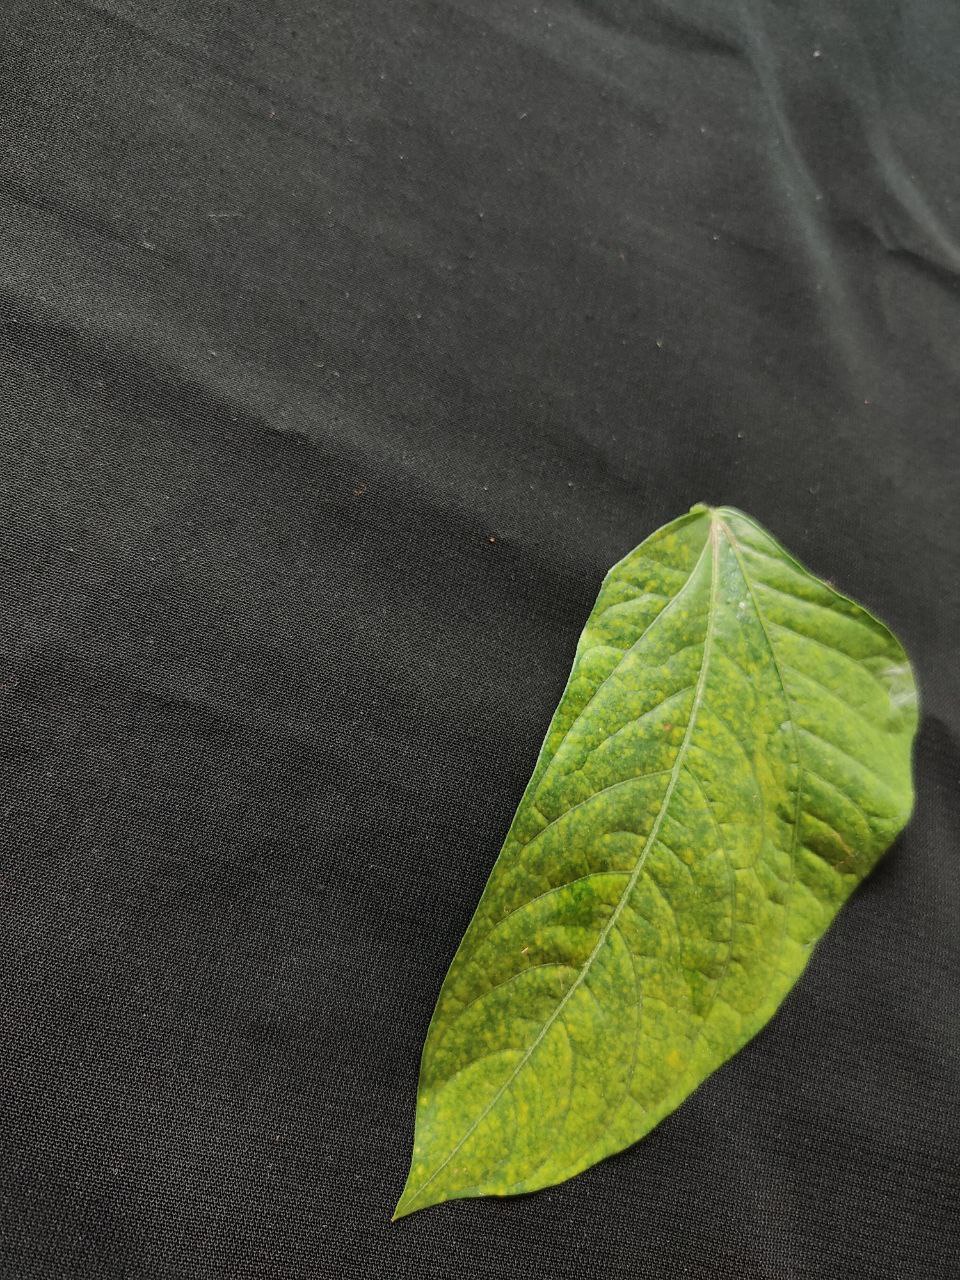
Crop: cowpea
Leaf condition: Mosaic Virus